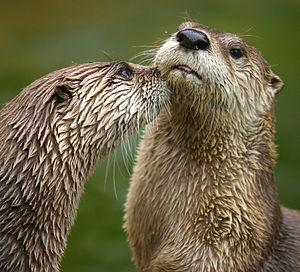
Loutre de rivière, Lontra canadensis. Image prise au zoo de San Francisco le 29 août 2005.
La Loutre de rivière, Lontra canadensis, est une espèce de loutres vivant en Amérique du Nord.
Les Loutres, aussi appelées écureuils d'eau au Québec, sont une sous-famille de mammifères carnivores de la famille des Mustelidés. Il existe plusieurs espèces de loutres, caractérisées par de courtes pattes, des doigts griffus et palmés et une longue queue.
Jonzac est une commune du Sud-Ouest de la France, située dans la partie méridionale du département de la Charente-Maritime. Ses habitants sont appelés les Jonzacais et Jonzacaises.
Lontra est un genre de mammifères de la famille des Mustélidés. Il est constitué d'espèces anciennement incluses dans le genre Lutra. Il a été créé car ces quatre espèces de loutres sont relativement plus proches des genres Lutrogale et Pteronura que des deux espèces du genre Lutra.